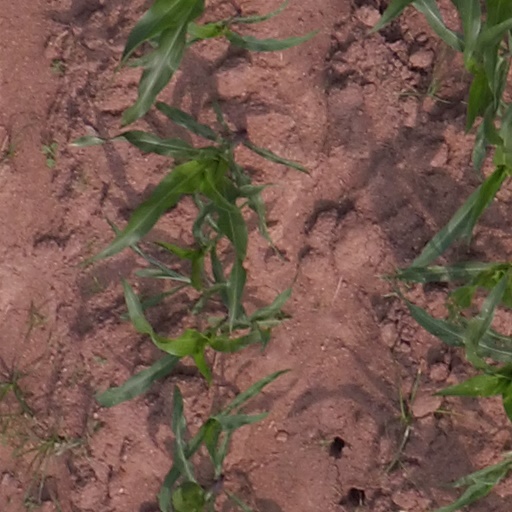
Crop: maize; corn